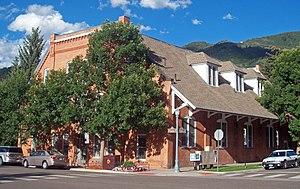
La ville d’Aspen est le siège du comté de Pitkin, dans l’État du Colorado, aux États-Unis. Aspen est une station de ski dans les montagnes Rocheuses. Le nom vient de l'abondance des trembles dans la région. Aspen fut d'abord un centre d'exploitation des mines d'argent où fut extrait au XIXᵉ siècle un bloc d'argent natif de 690 kg.
L'Aspen City Hall est un hôtel de ville américain situé à Aspen, dans le comté de Pitkin, au Colorado. Il est inscrit au Registre national des lieux historiques depuis le 5 juin 1975.